Jamu

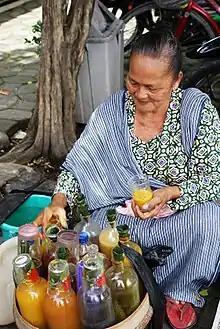
An elderly "mbok jamu gendong", jamu-seller woman

Despite jamu's popularity throughout Indonesia, it seems that jamu culture is most prevalent in Java. The jamu herbal culture is prevalent in Javanese royal courts of Yogyakarta and Surakarta, where the ancient books on herbal medicine is kept in royal library, and jamu medicine is prescribes to royalties and nobles in Javanese "keratons". According to Javanese tradition, the famed beauty of "putri keraton" (princess and palace ladies) is owed to jamu and "lulur" (traditional lotion).